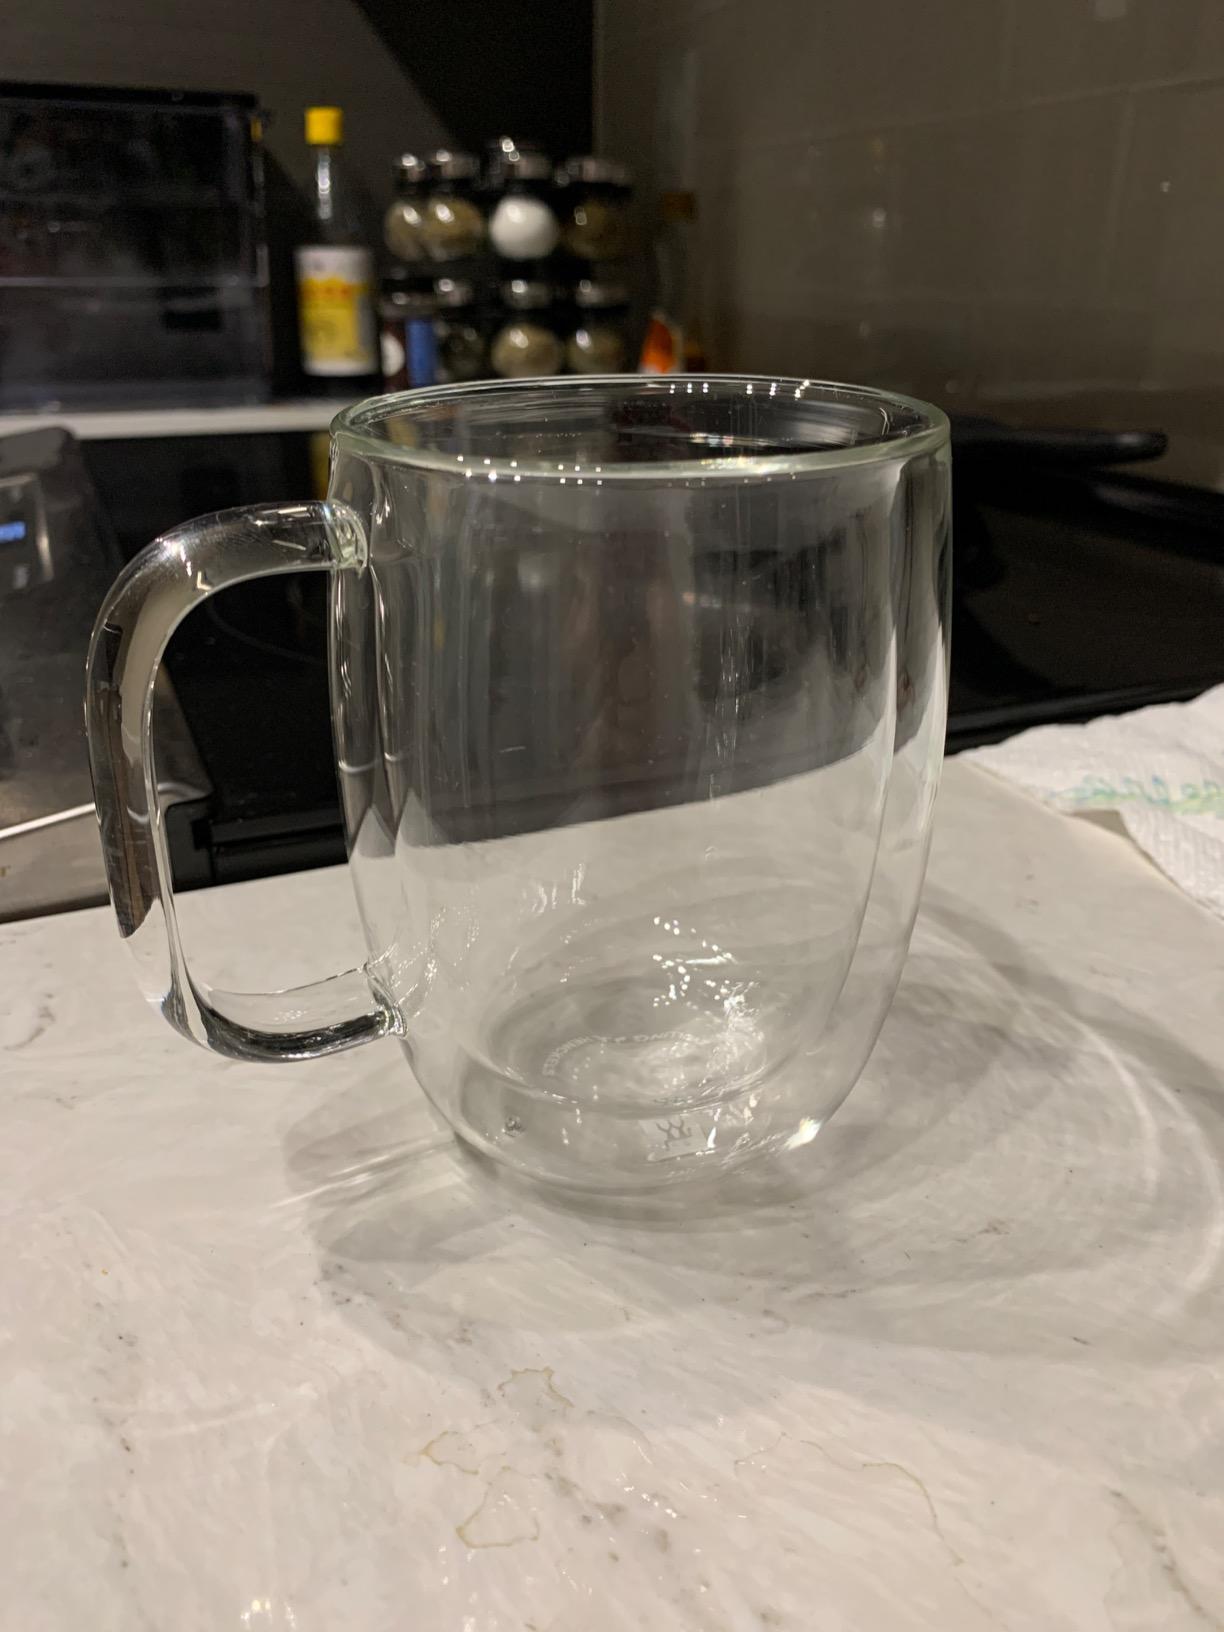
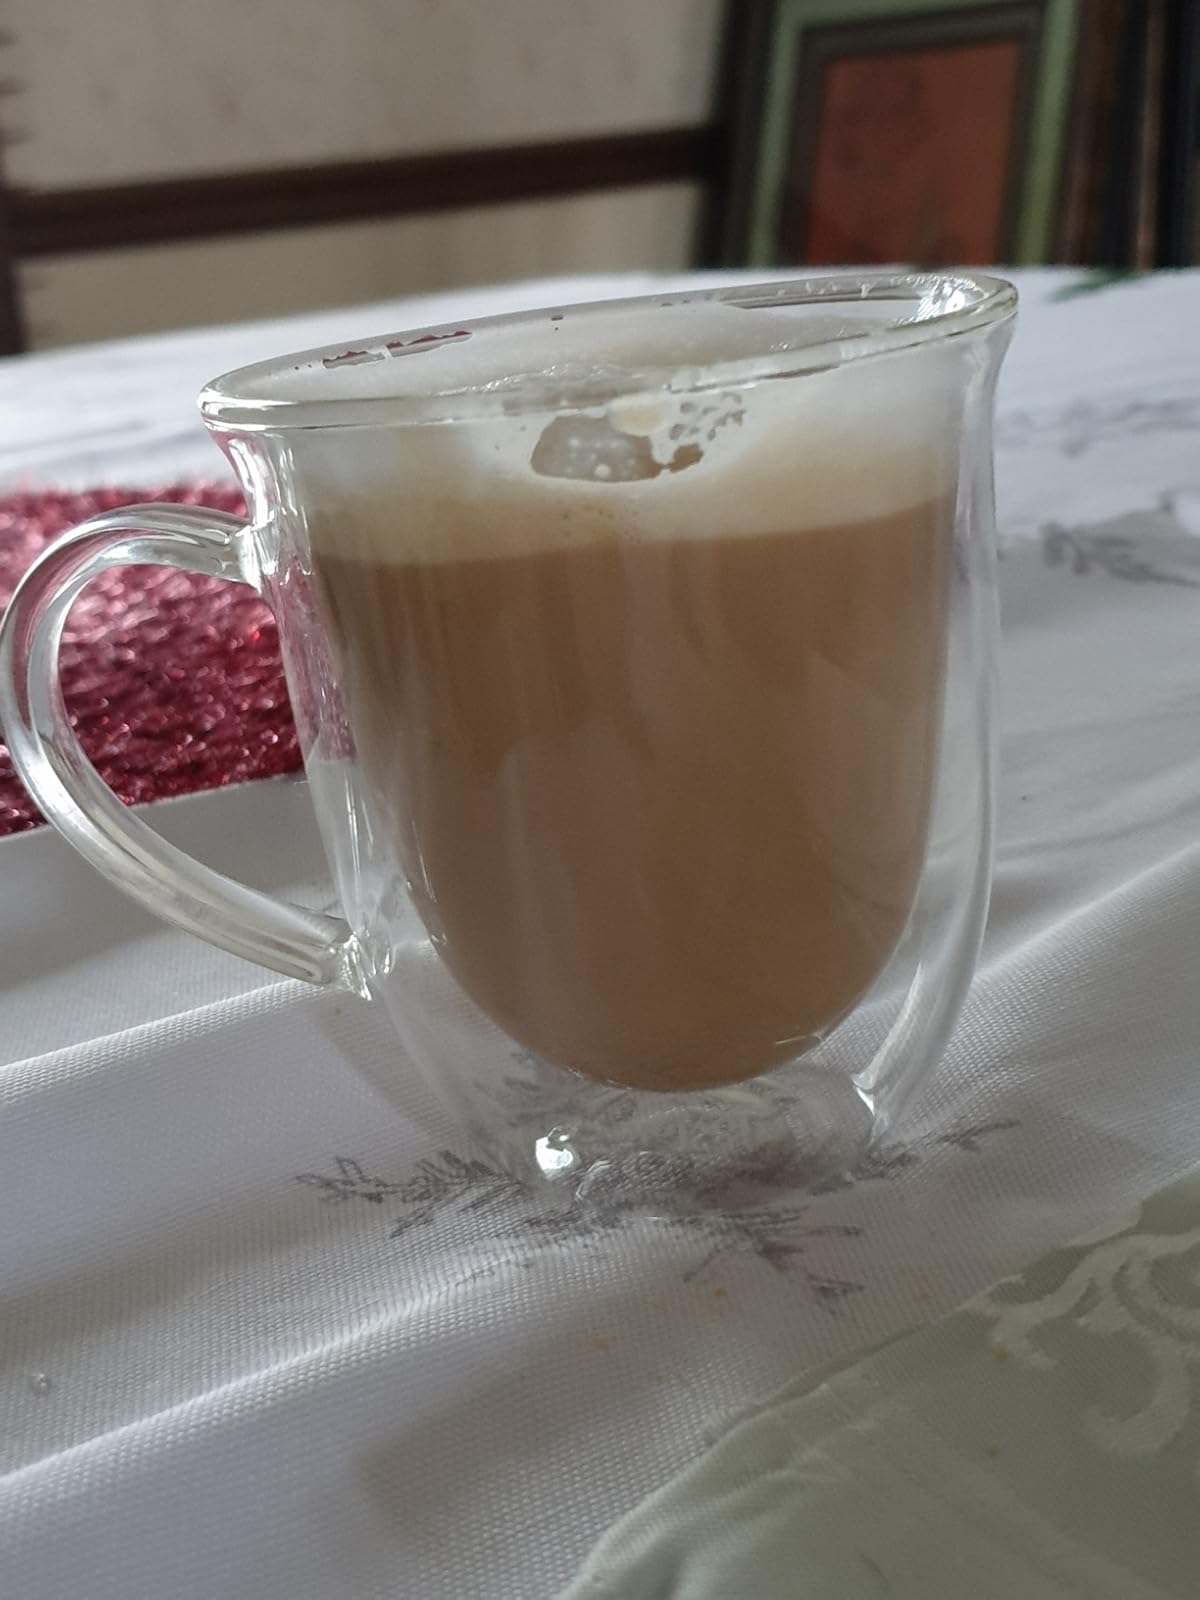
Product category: items_mug
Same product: no